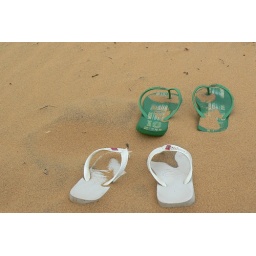
A Brasilian and a Norwegian Havaianas partially buried in the sand on the East coast of Sri Lanka